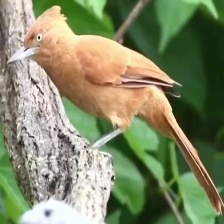
Species: CAATINGA CACHOLOTE
Scientific name: PSEUDOSEISURA CRISTAT